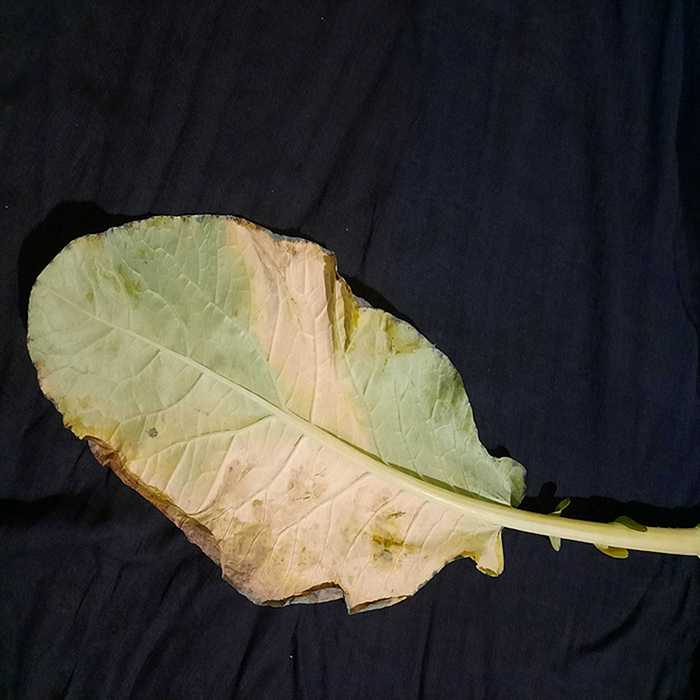
Plant: Cauliflower
Label: Black Rot